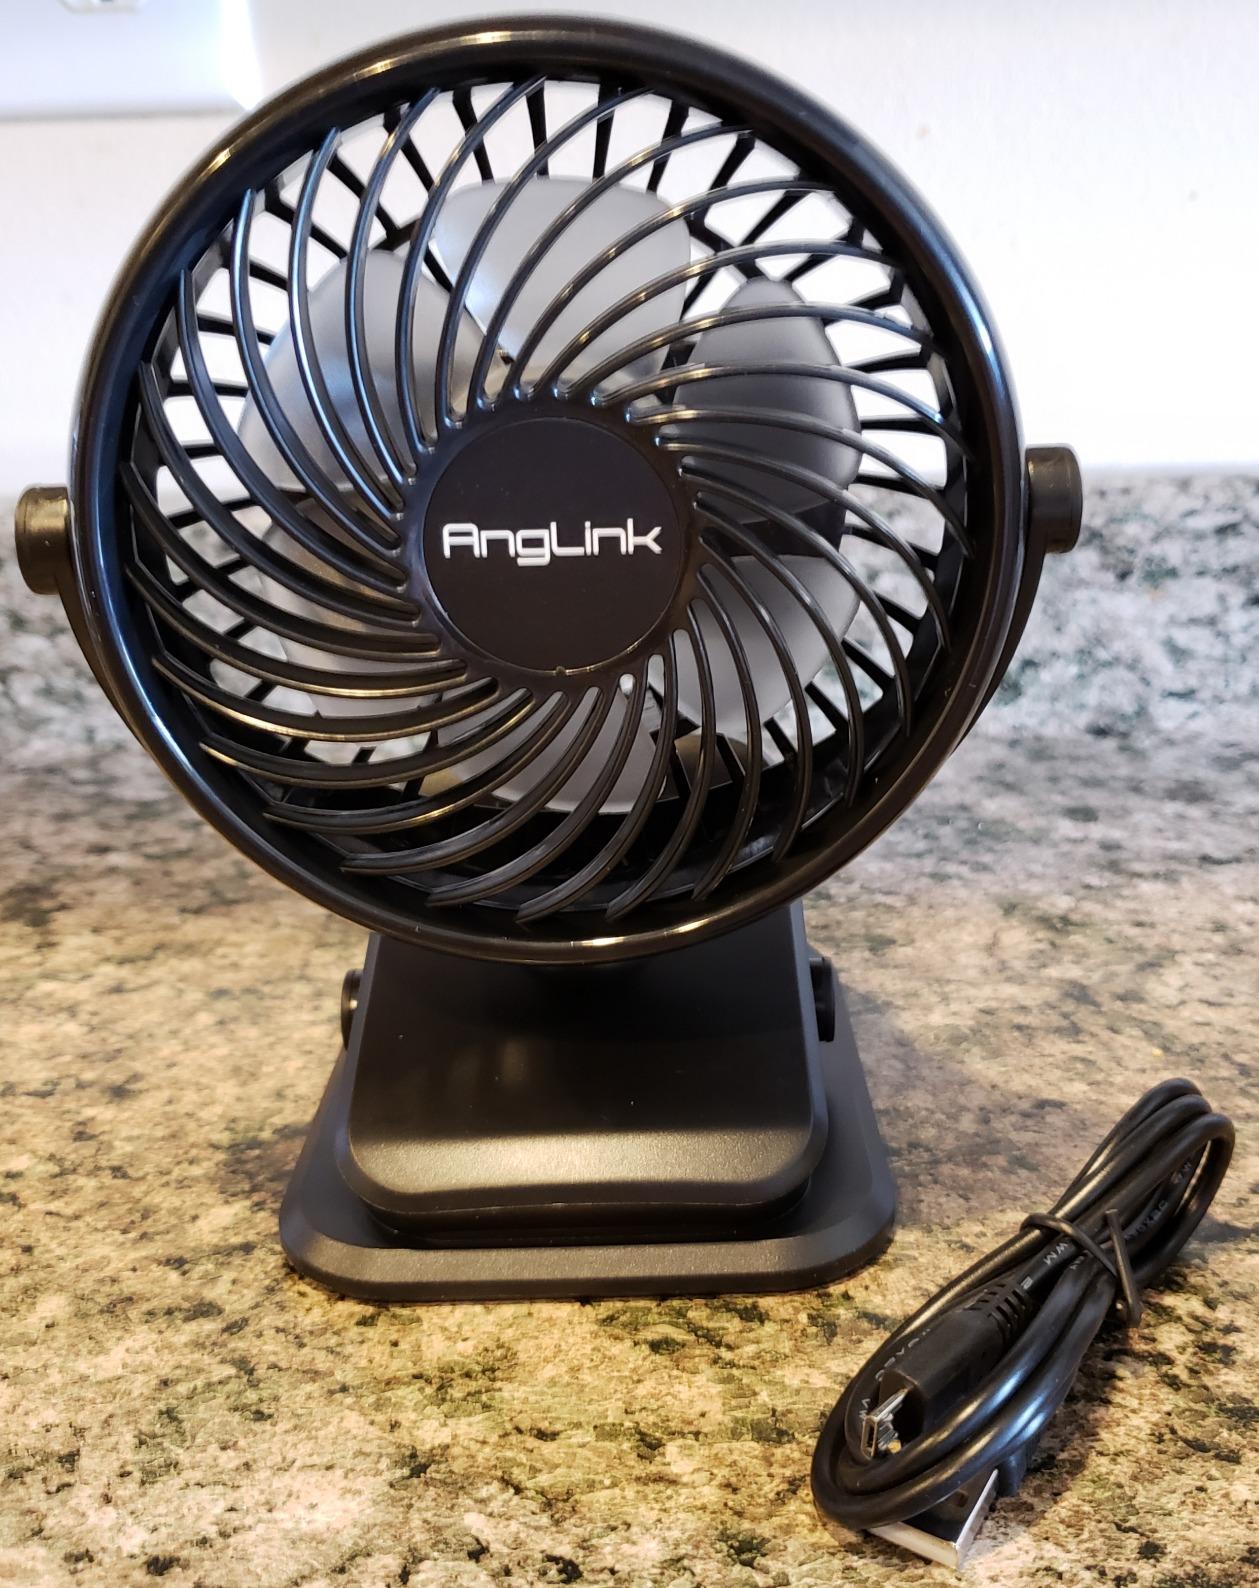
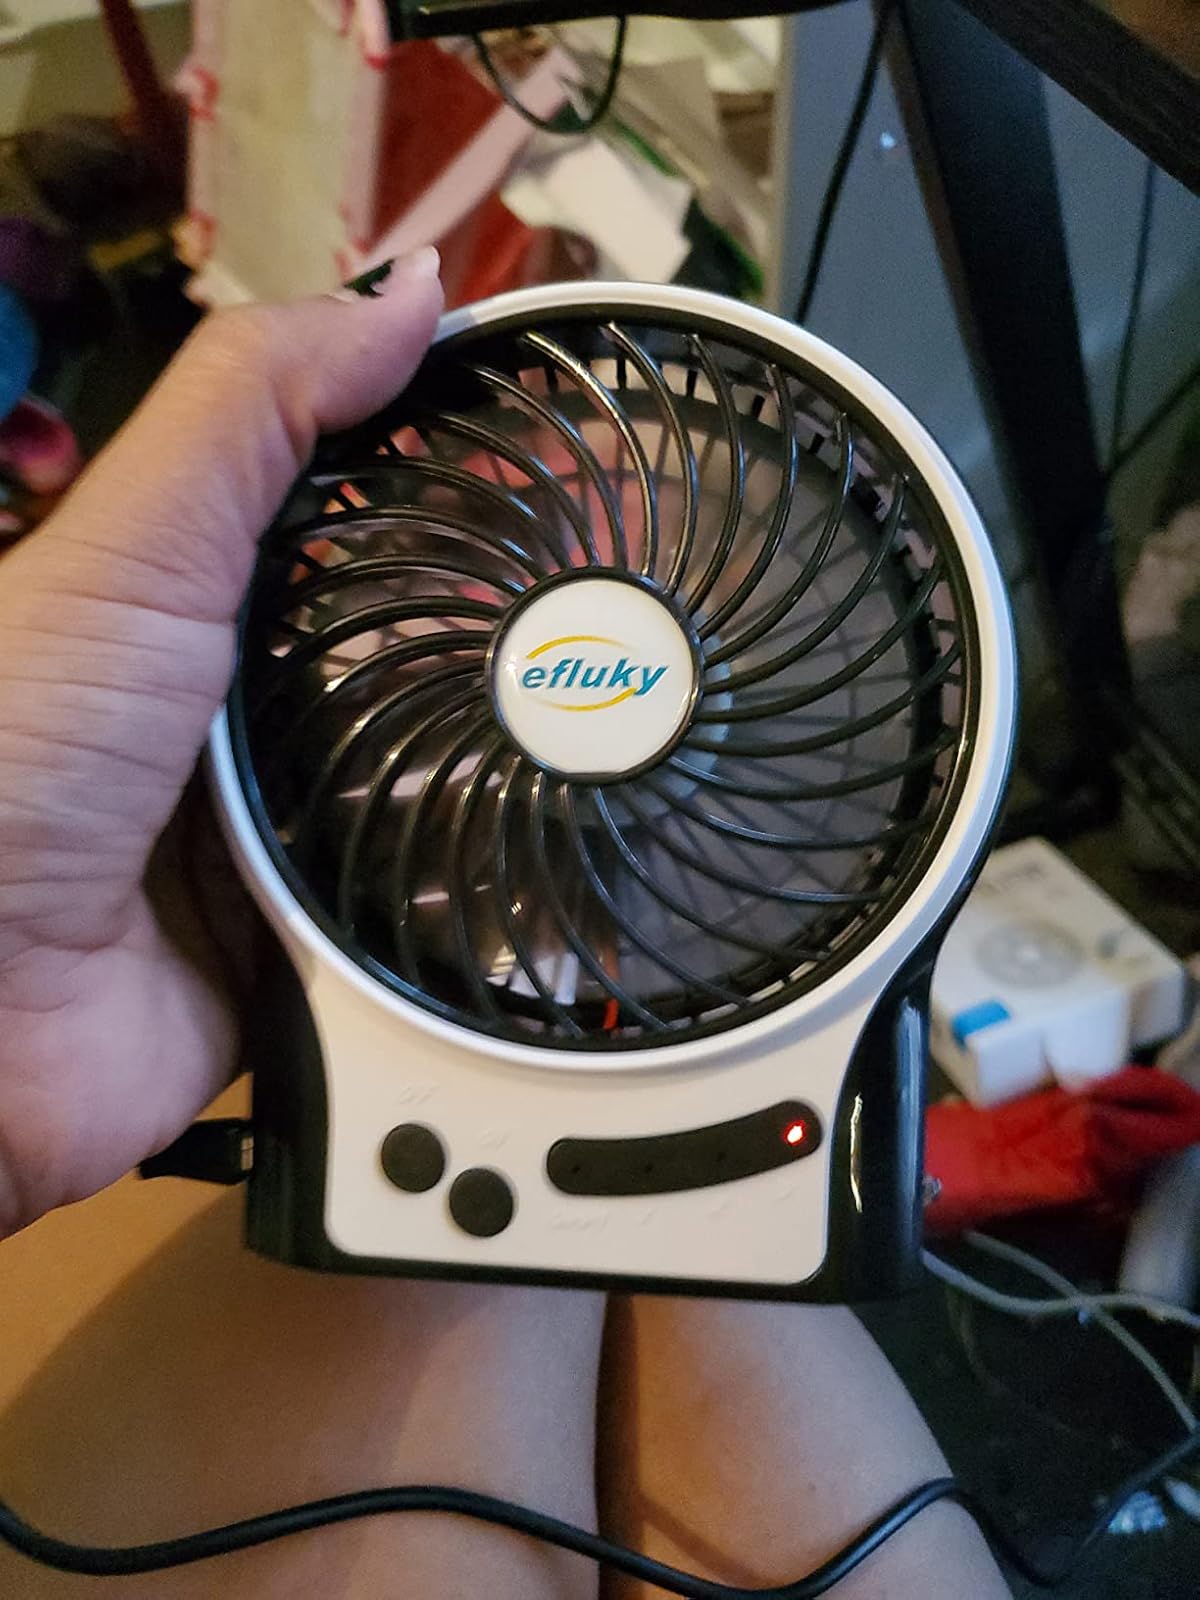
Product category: fan
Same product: no